July 2022 Chasiv Yar missile strike

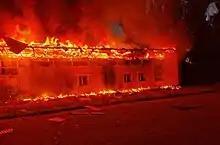
Railway station in Chasiv Yar shelled earlier the same day

A missile strike on two residential buildings in Chasiv Yar was carried out by the Russian army at 21:17 local time on 9 July 2022, during the ongoing Russian invasion of Ukraine. At least 48 people were killed. Due to the impact, a five-story residential building partially collapsed. Two entrances were completely destroyed.